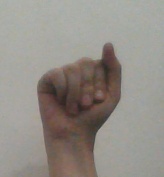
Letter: saad